Barkagarh estate

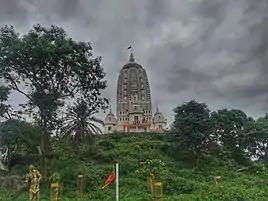
Jagannath temple at Ranchi built by king Ani Nath Shahdeo in 1691

During 18th century Nagvanshi became vassal of East India Company. Vishwanath Shahdeo was king of Barkagarh estate during 19th century. He disliked authoritarian way of functioning of British official and forcible possession of his lands by Christian Kol tribals encouraged by the Christian missionaries. When he complaint about it to the British officials, they took no action about it.